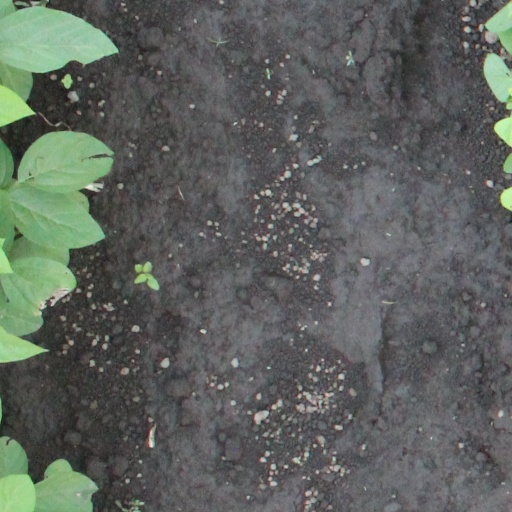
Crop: soybean